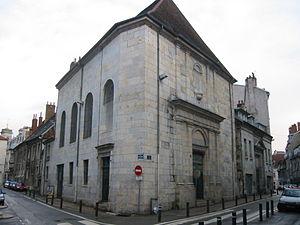
L'histoire de la franc-maçonnerie à Besançon débute à partir du XVIIIᵉ siècle, lors de la création de la plus ancienne loge de la ville, la loge Sincérité. Son ancienneté, son influence sur la franc-maçonnerie au XVIIIᵉ siècle et sa contribution à la survivance d’un système maçonnique particulier, le Rite écossais rectifié, en fait encore aujourd'hui une loge d'exception. Elle ne sera pas la seule institution franc-maçonne de la ville ; en effet, au cours des siècles les loges Parfaite union et Constante amitié s'ajoutent à la loge Sincérité, avant que toutes ne fusionnent pour former la loge « Sincérité, Parfaite union et Constante amitié réunies ».